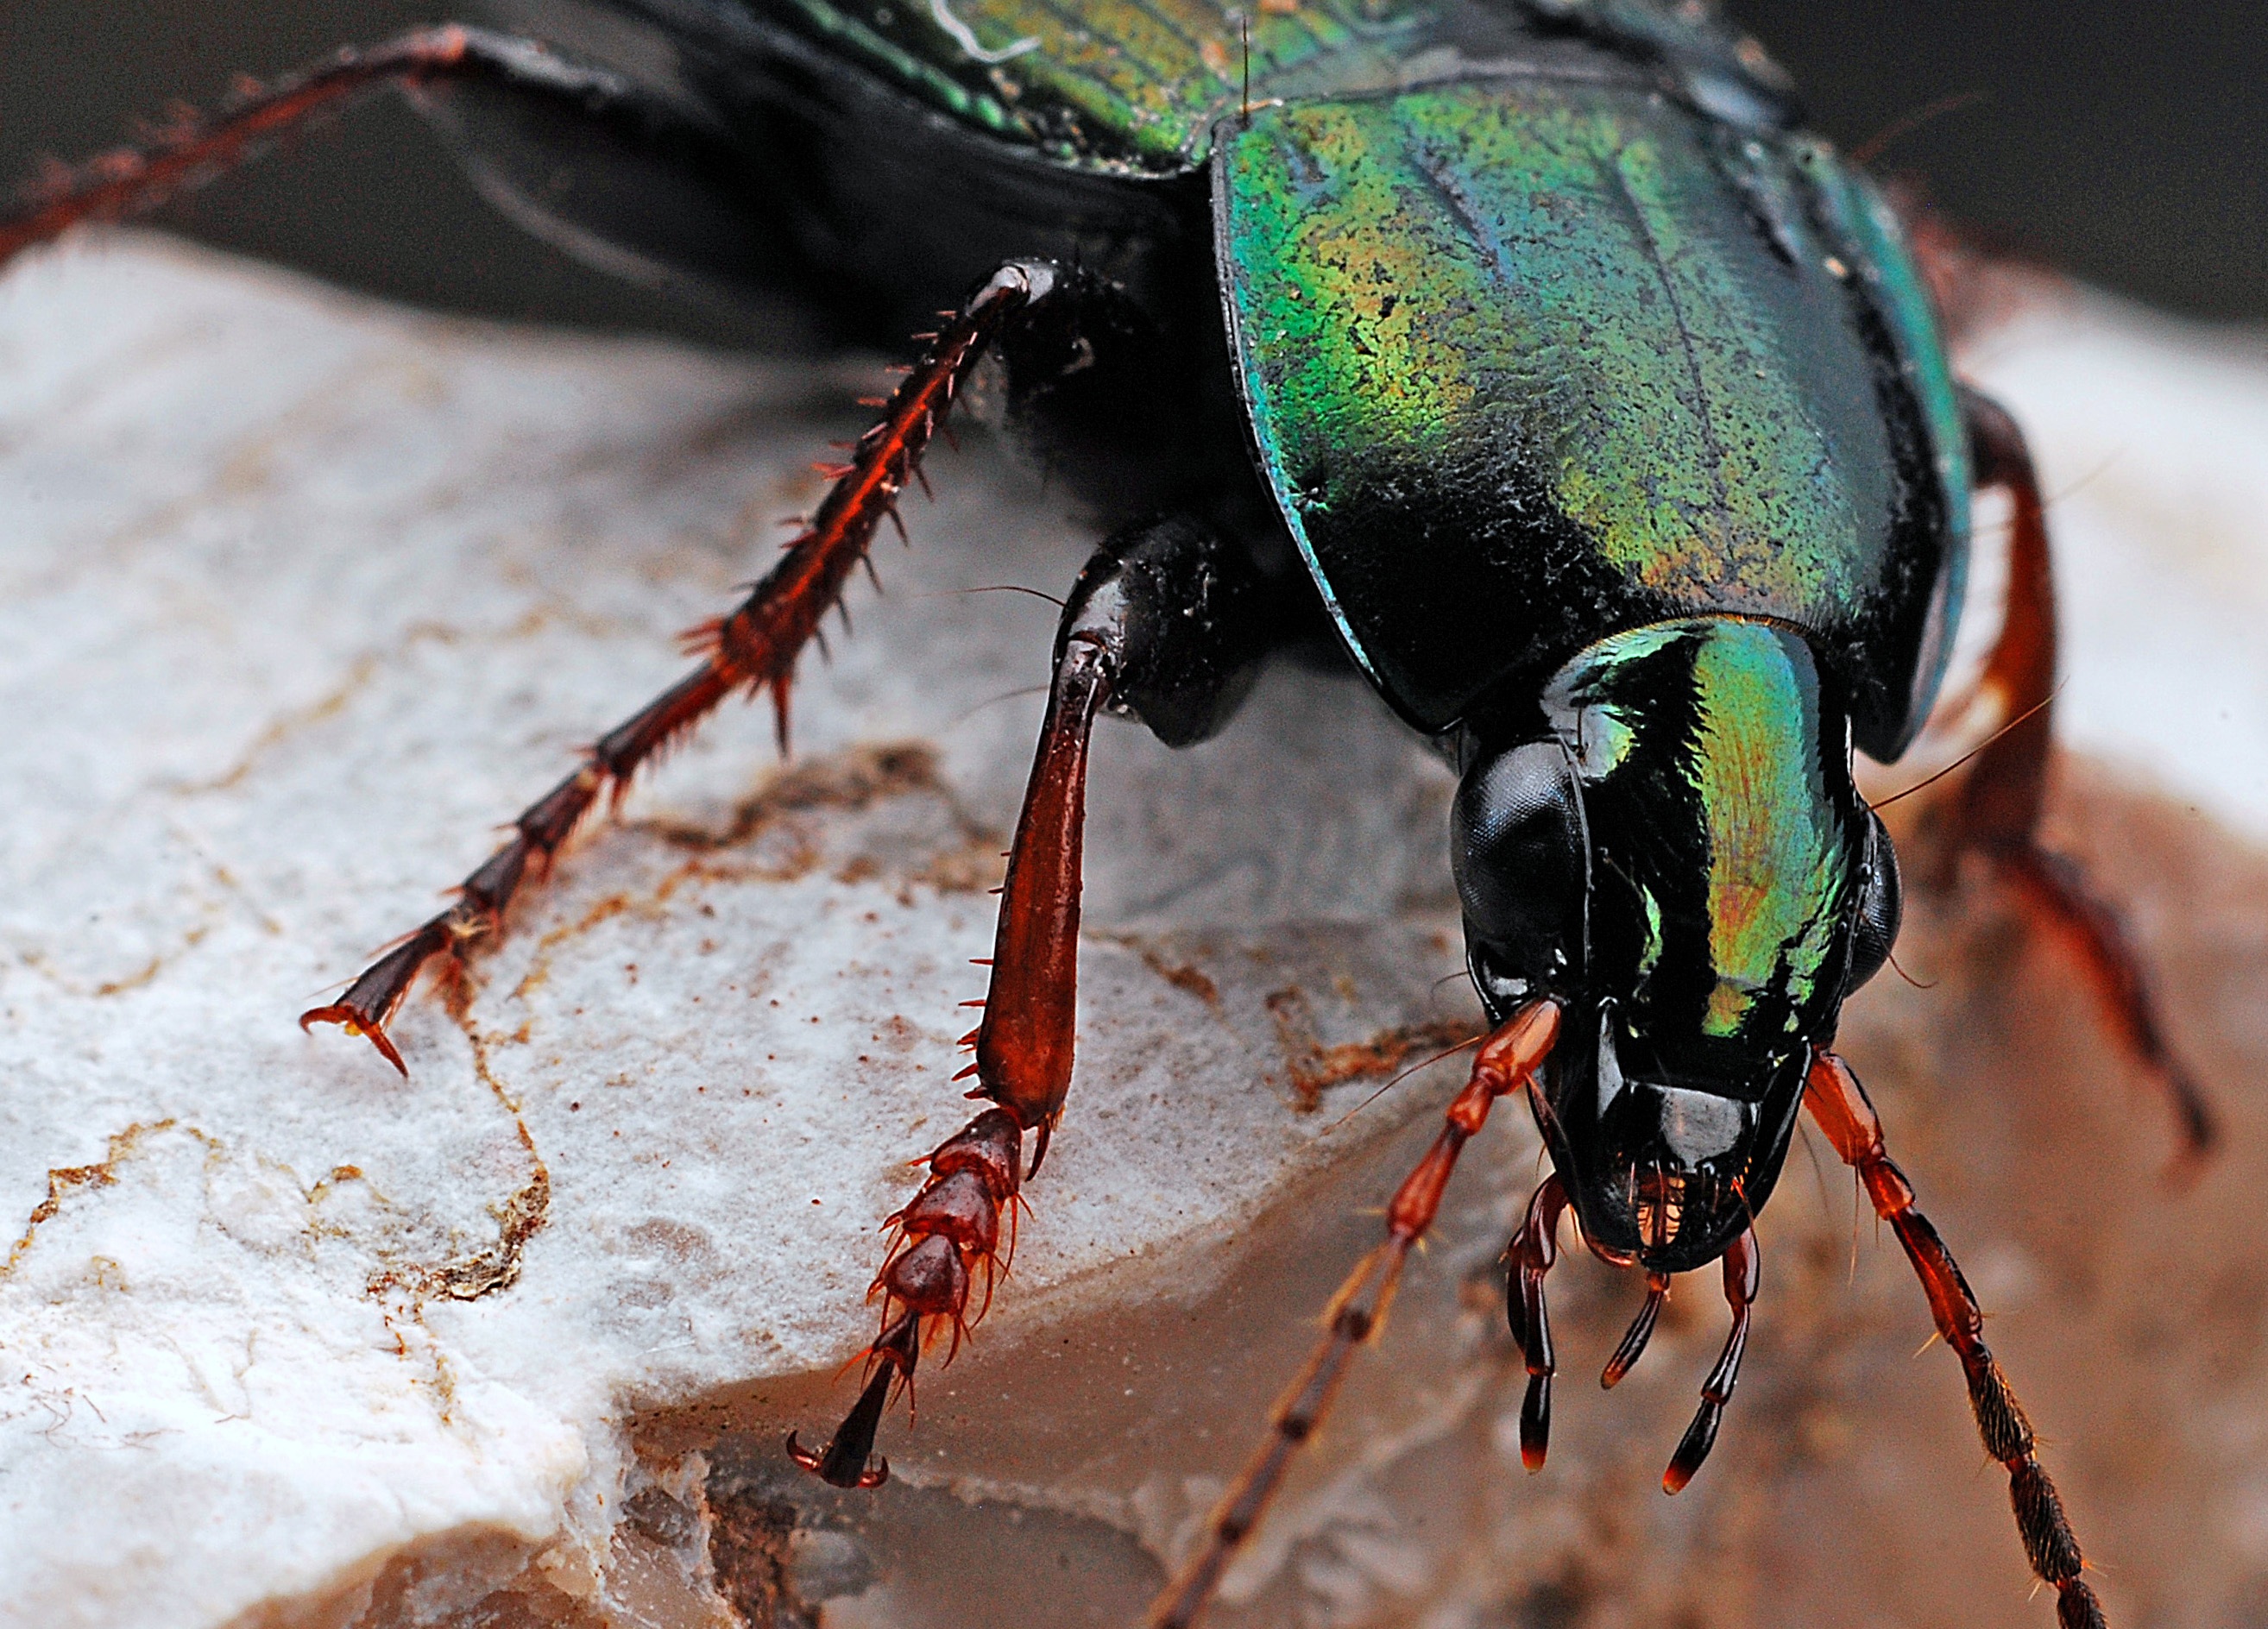
nature, photography, fly, wildlife, insect, macro, bug, black, fauna, invertebrate, close up, pest, beetle, macro photography, arthropod, ground beetle, scarabs